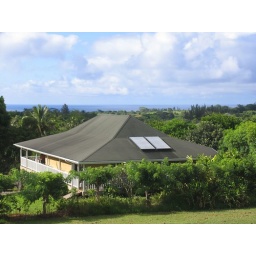
Ocean view from shower window in master bath